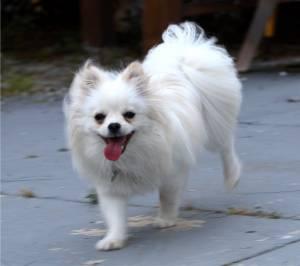
Breed: pomeranian